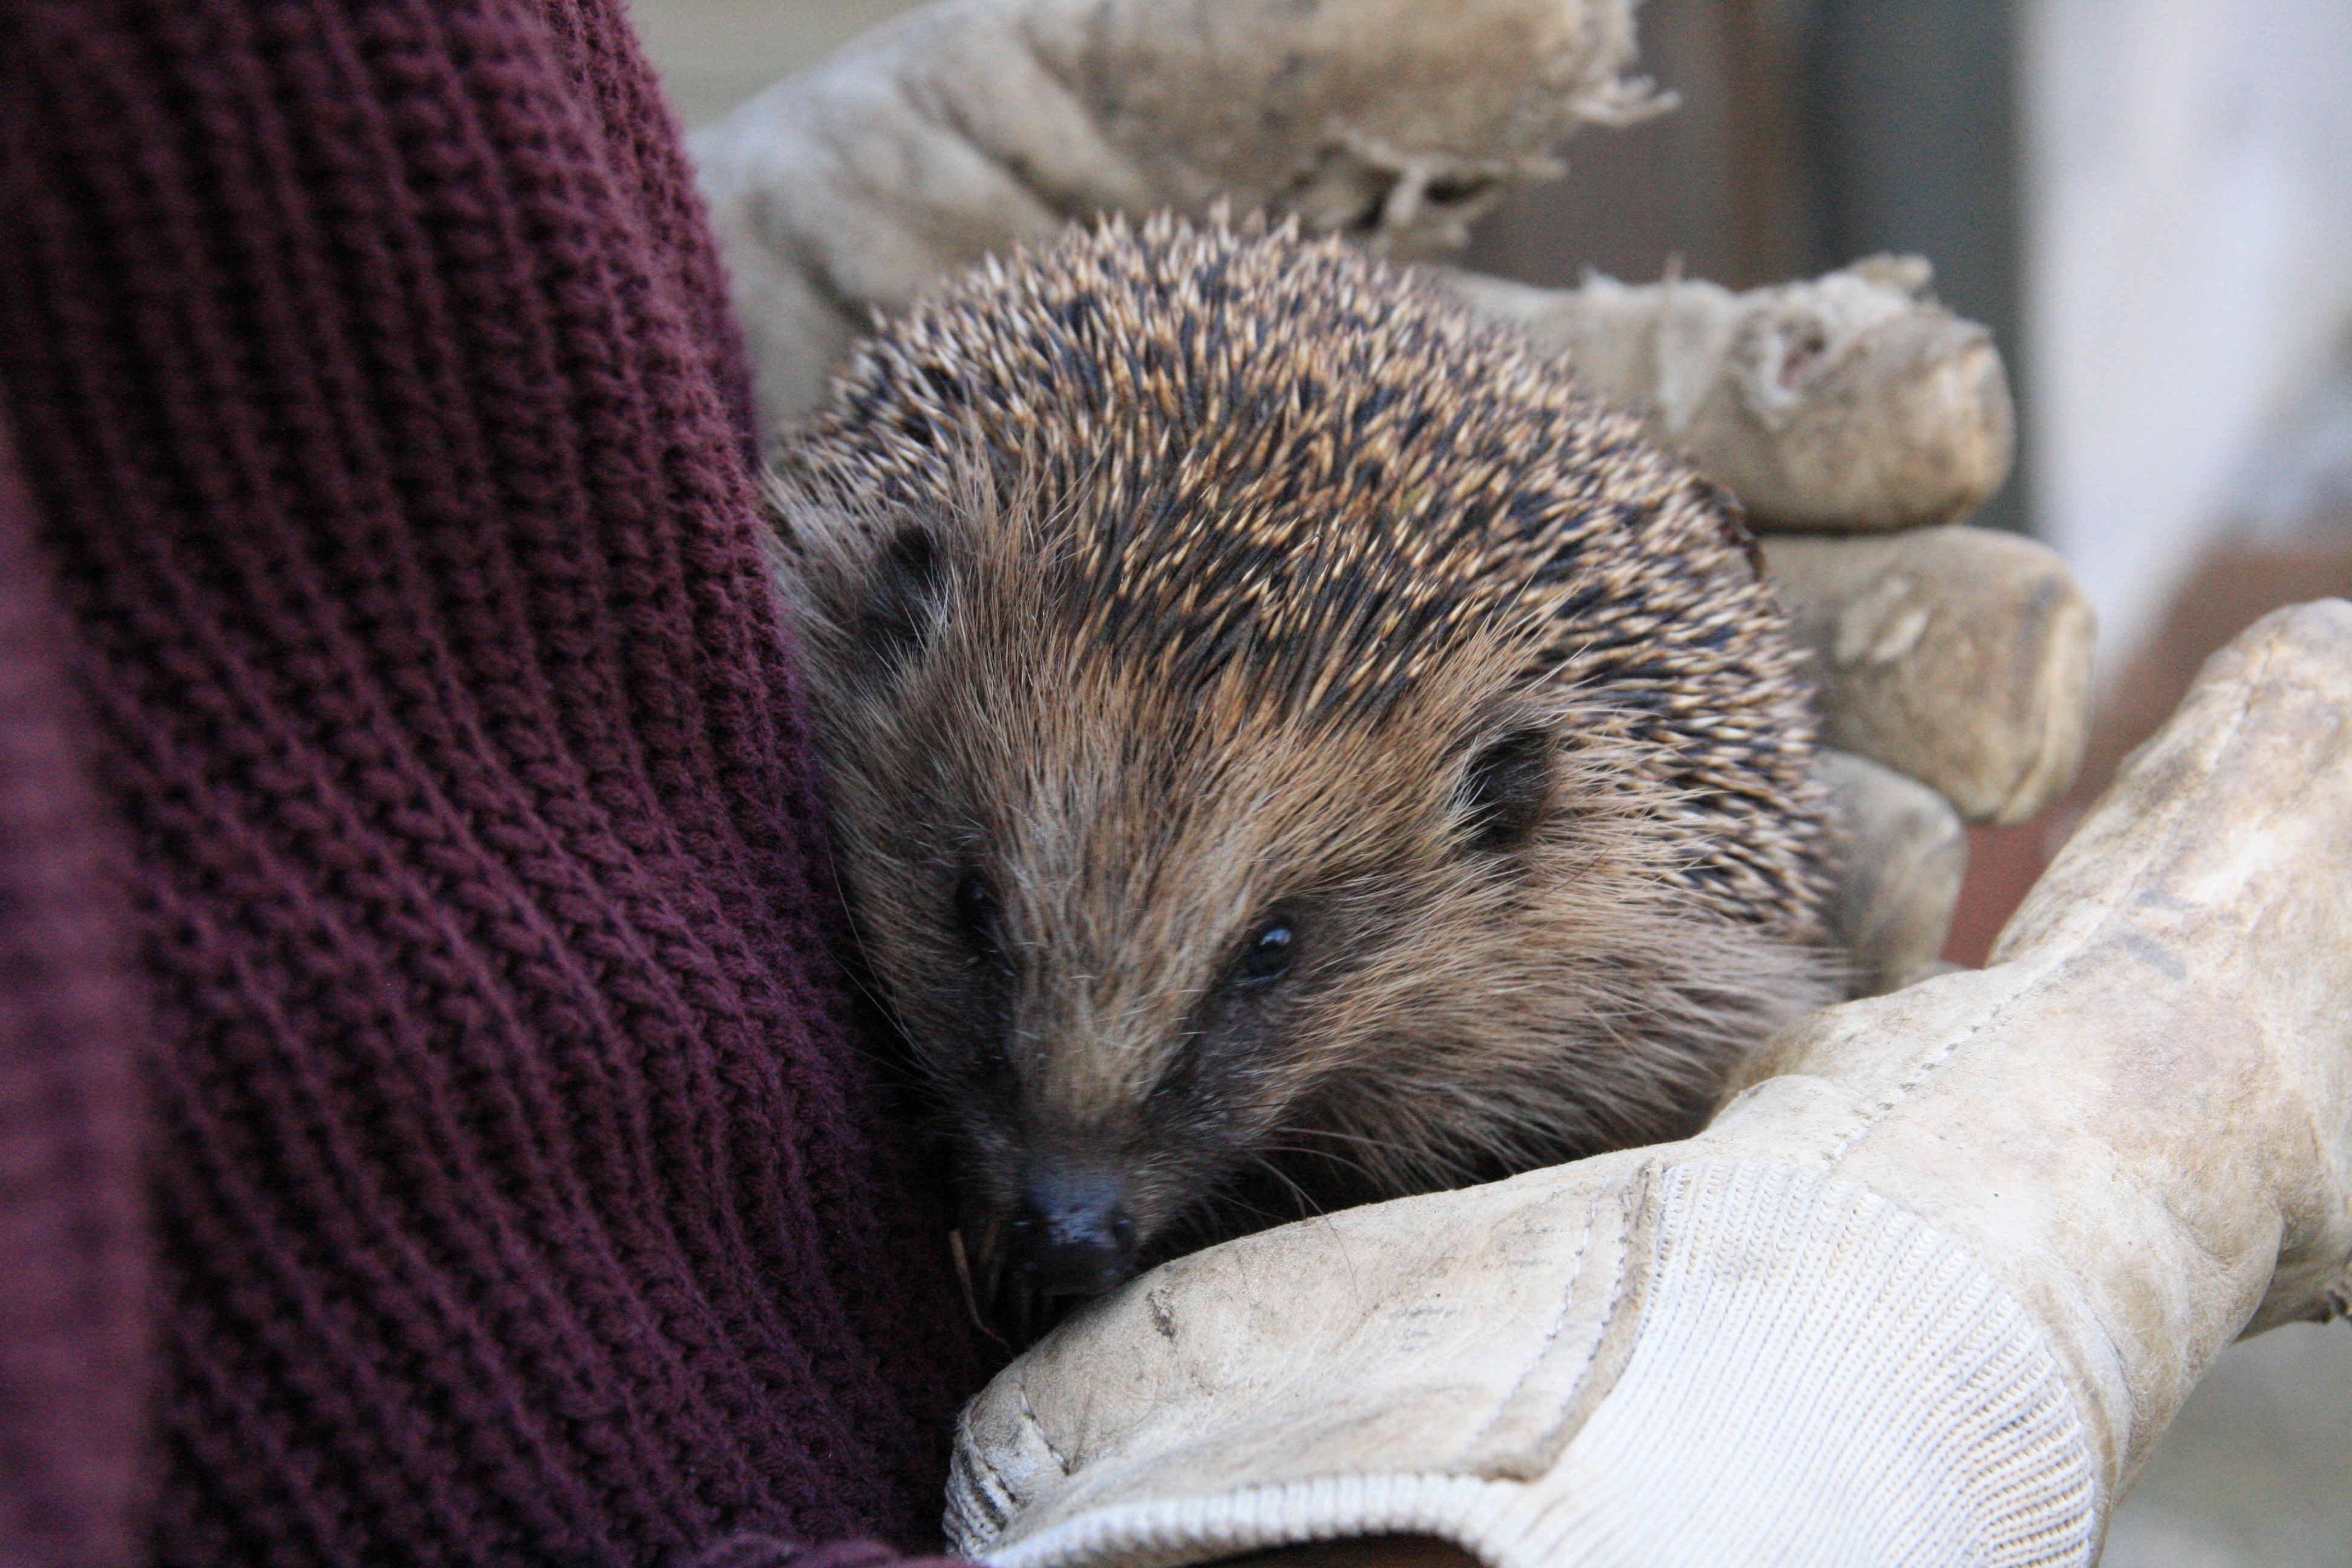
prickly, wildlife, mammal, fauna, whiskers, hedgehog, vertebrate, spur, young hedgehog, erinaceidae, domesticated hedgehog